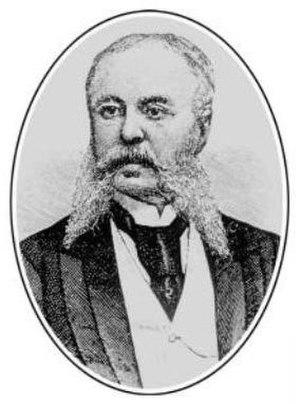
Le comte Nikolaï Dimitriévitch von der Osten-Sacken, né le 14 mars 1831 et mort le 9 mai 1912 à Monte-Carlo, est un diplomate de l'Empire russe. Il fut ambassadeur de Russie à Berlin de 1895 à 1912.